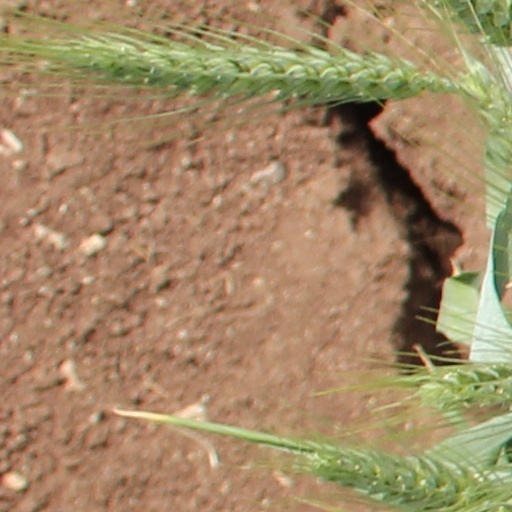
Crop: wheat